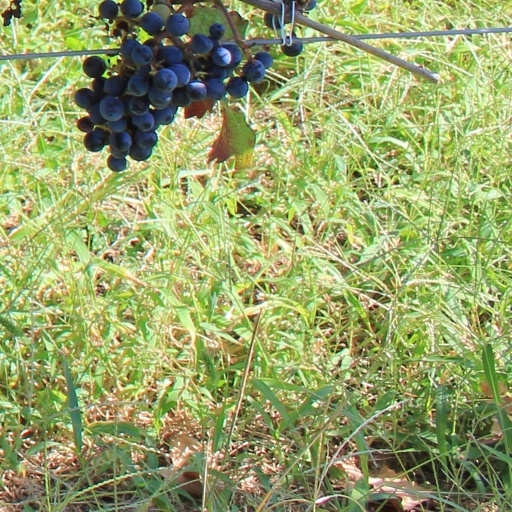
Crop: grape